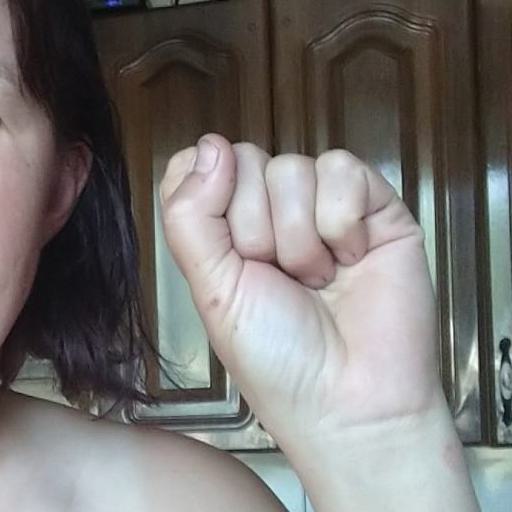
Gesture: fist